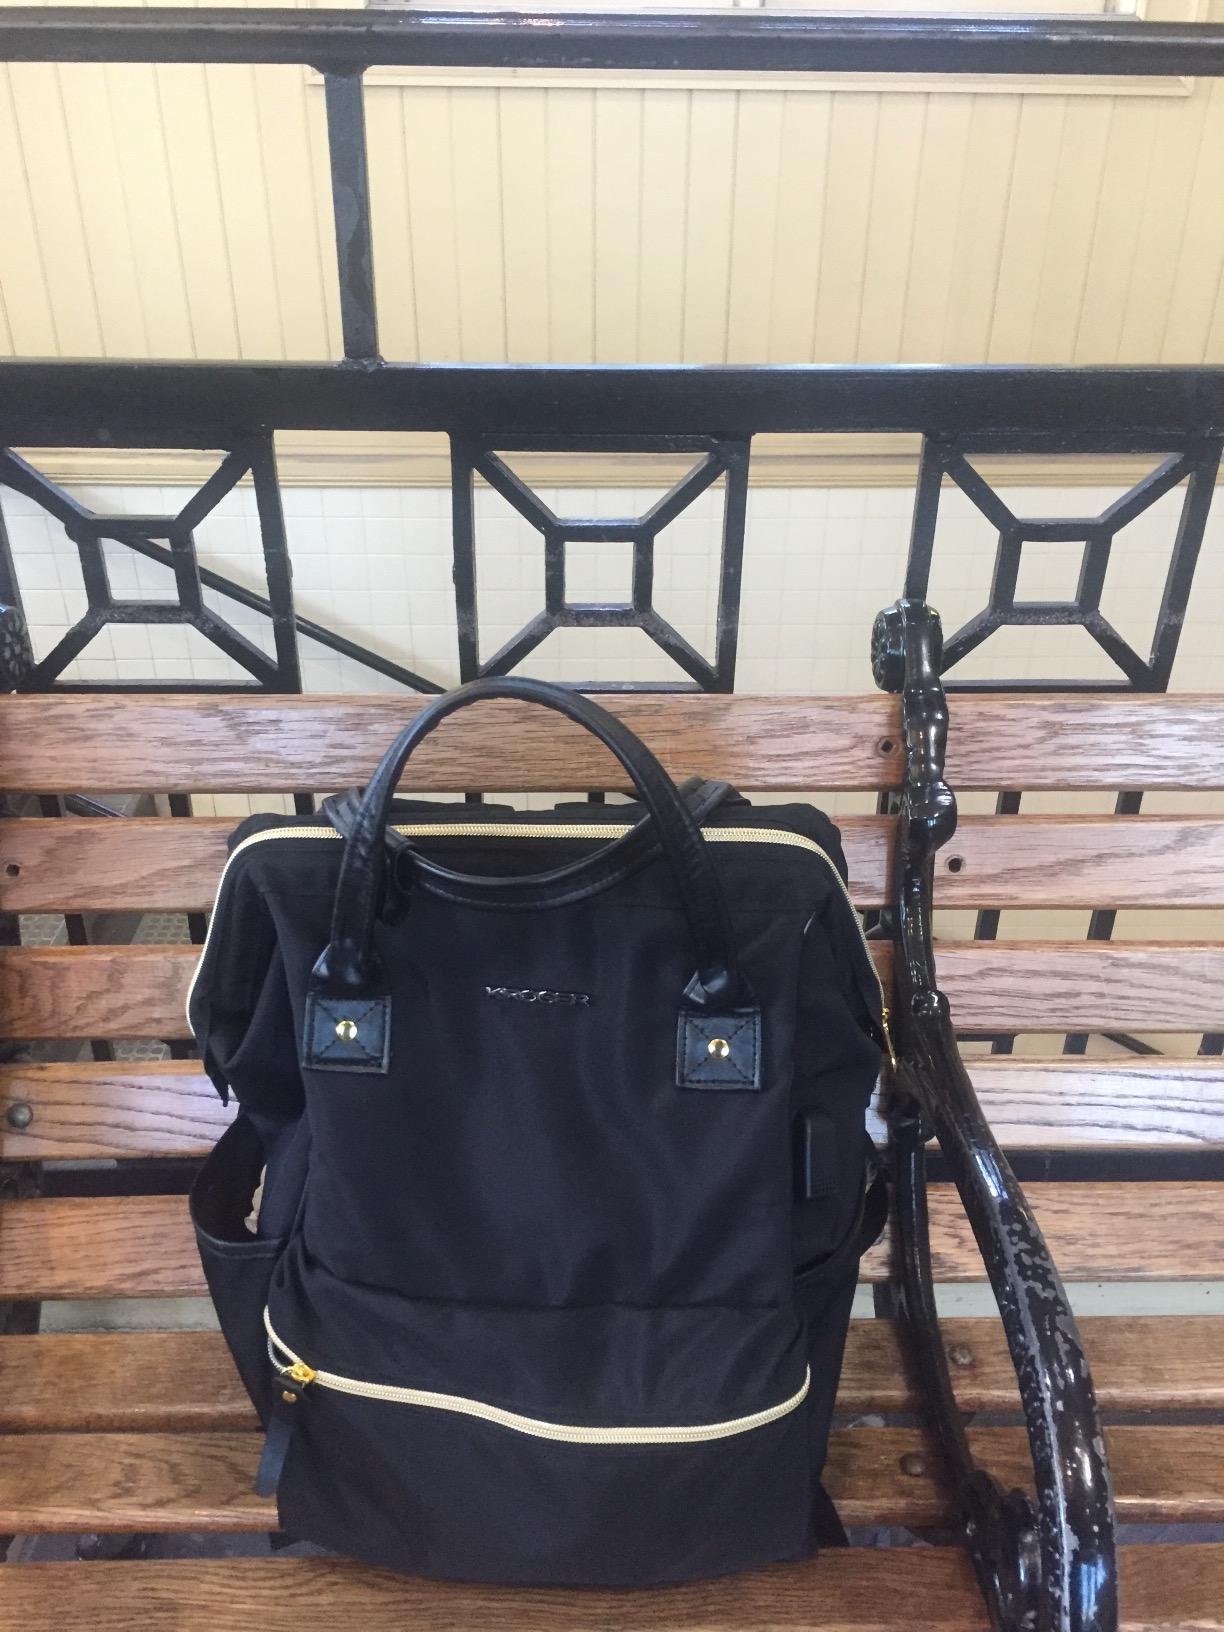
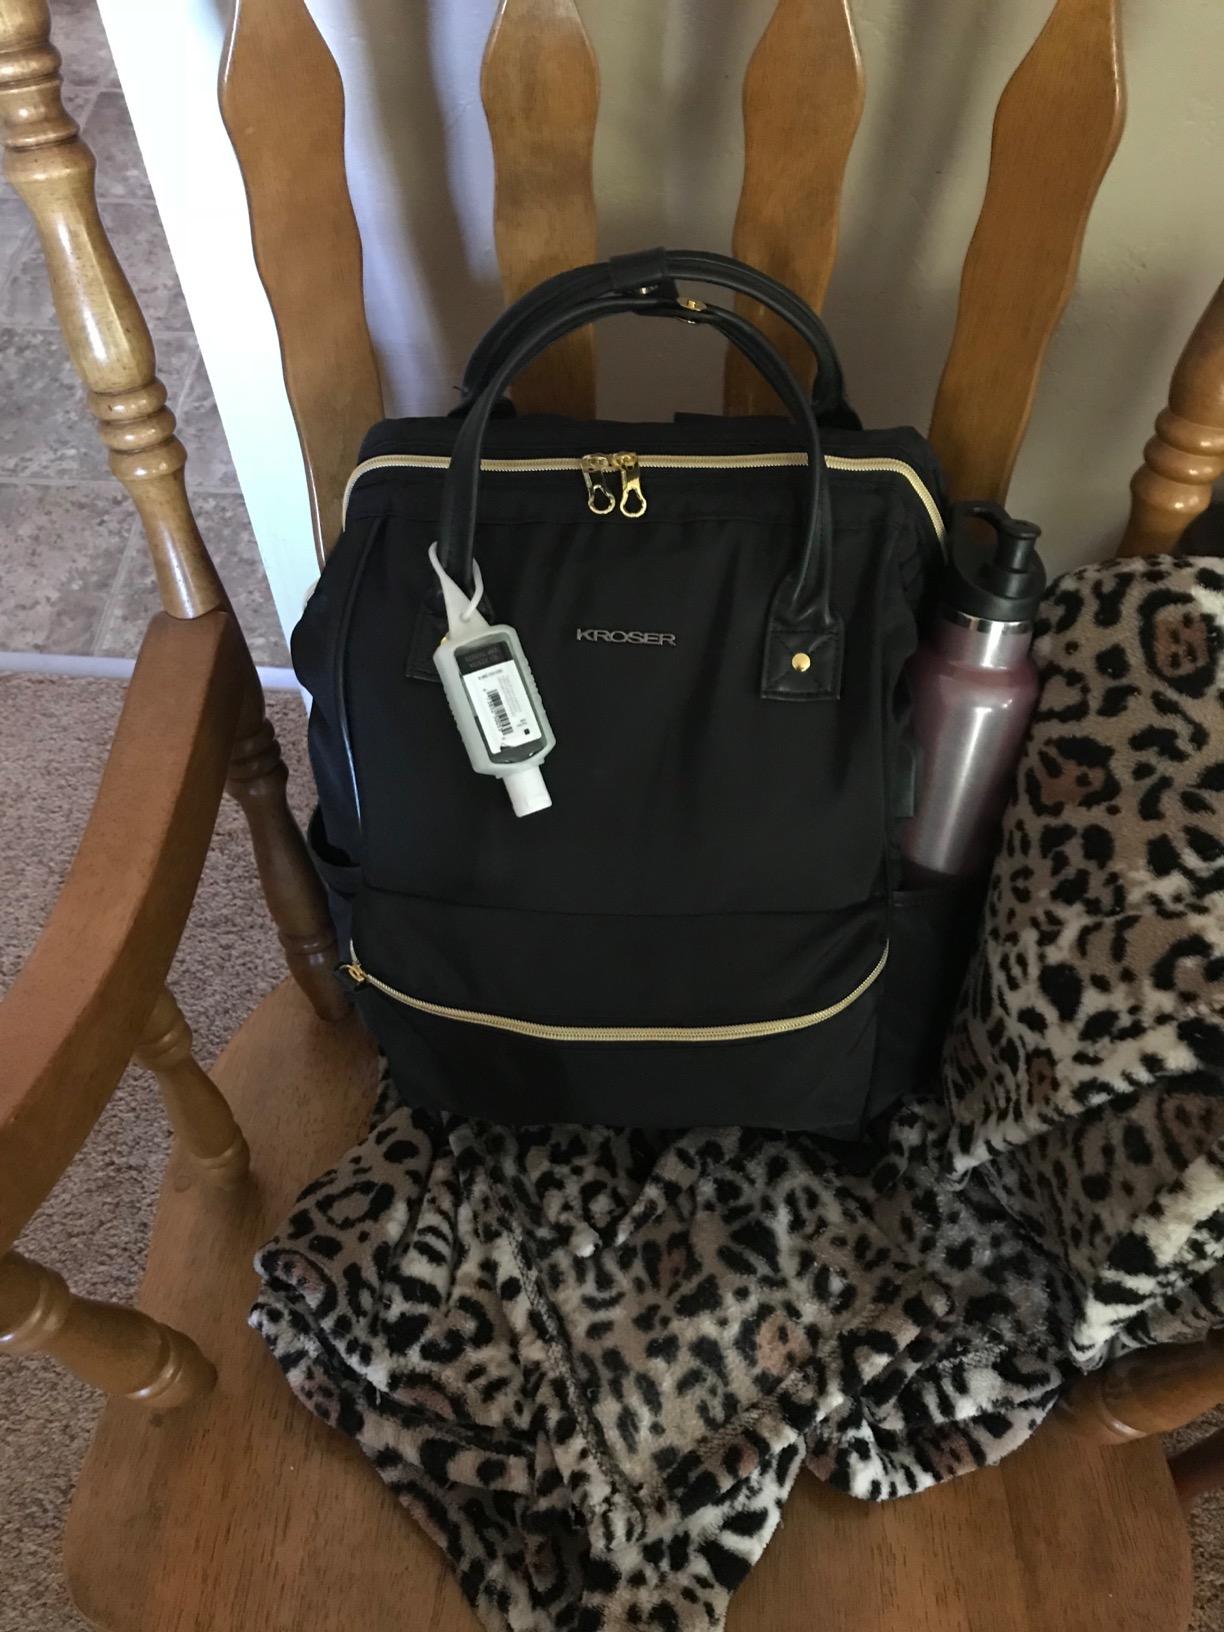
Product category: bag
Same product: yes